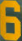
Number: 6